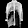
Label: Shirt